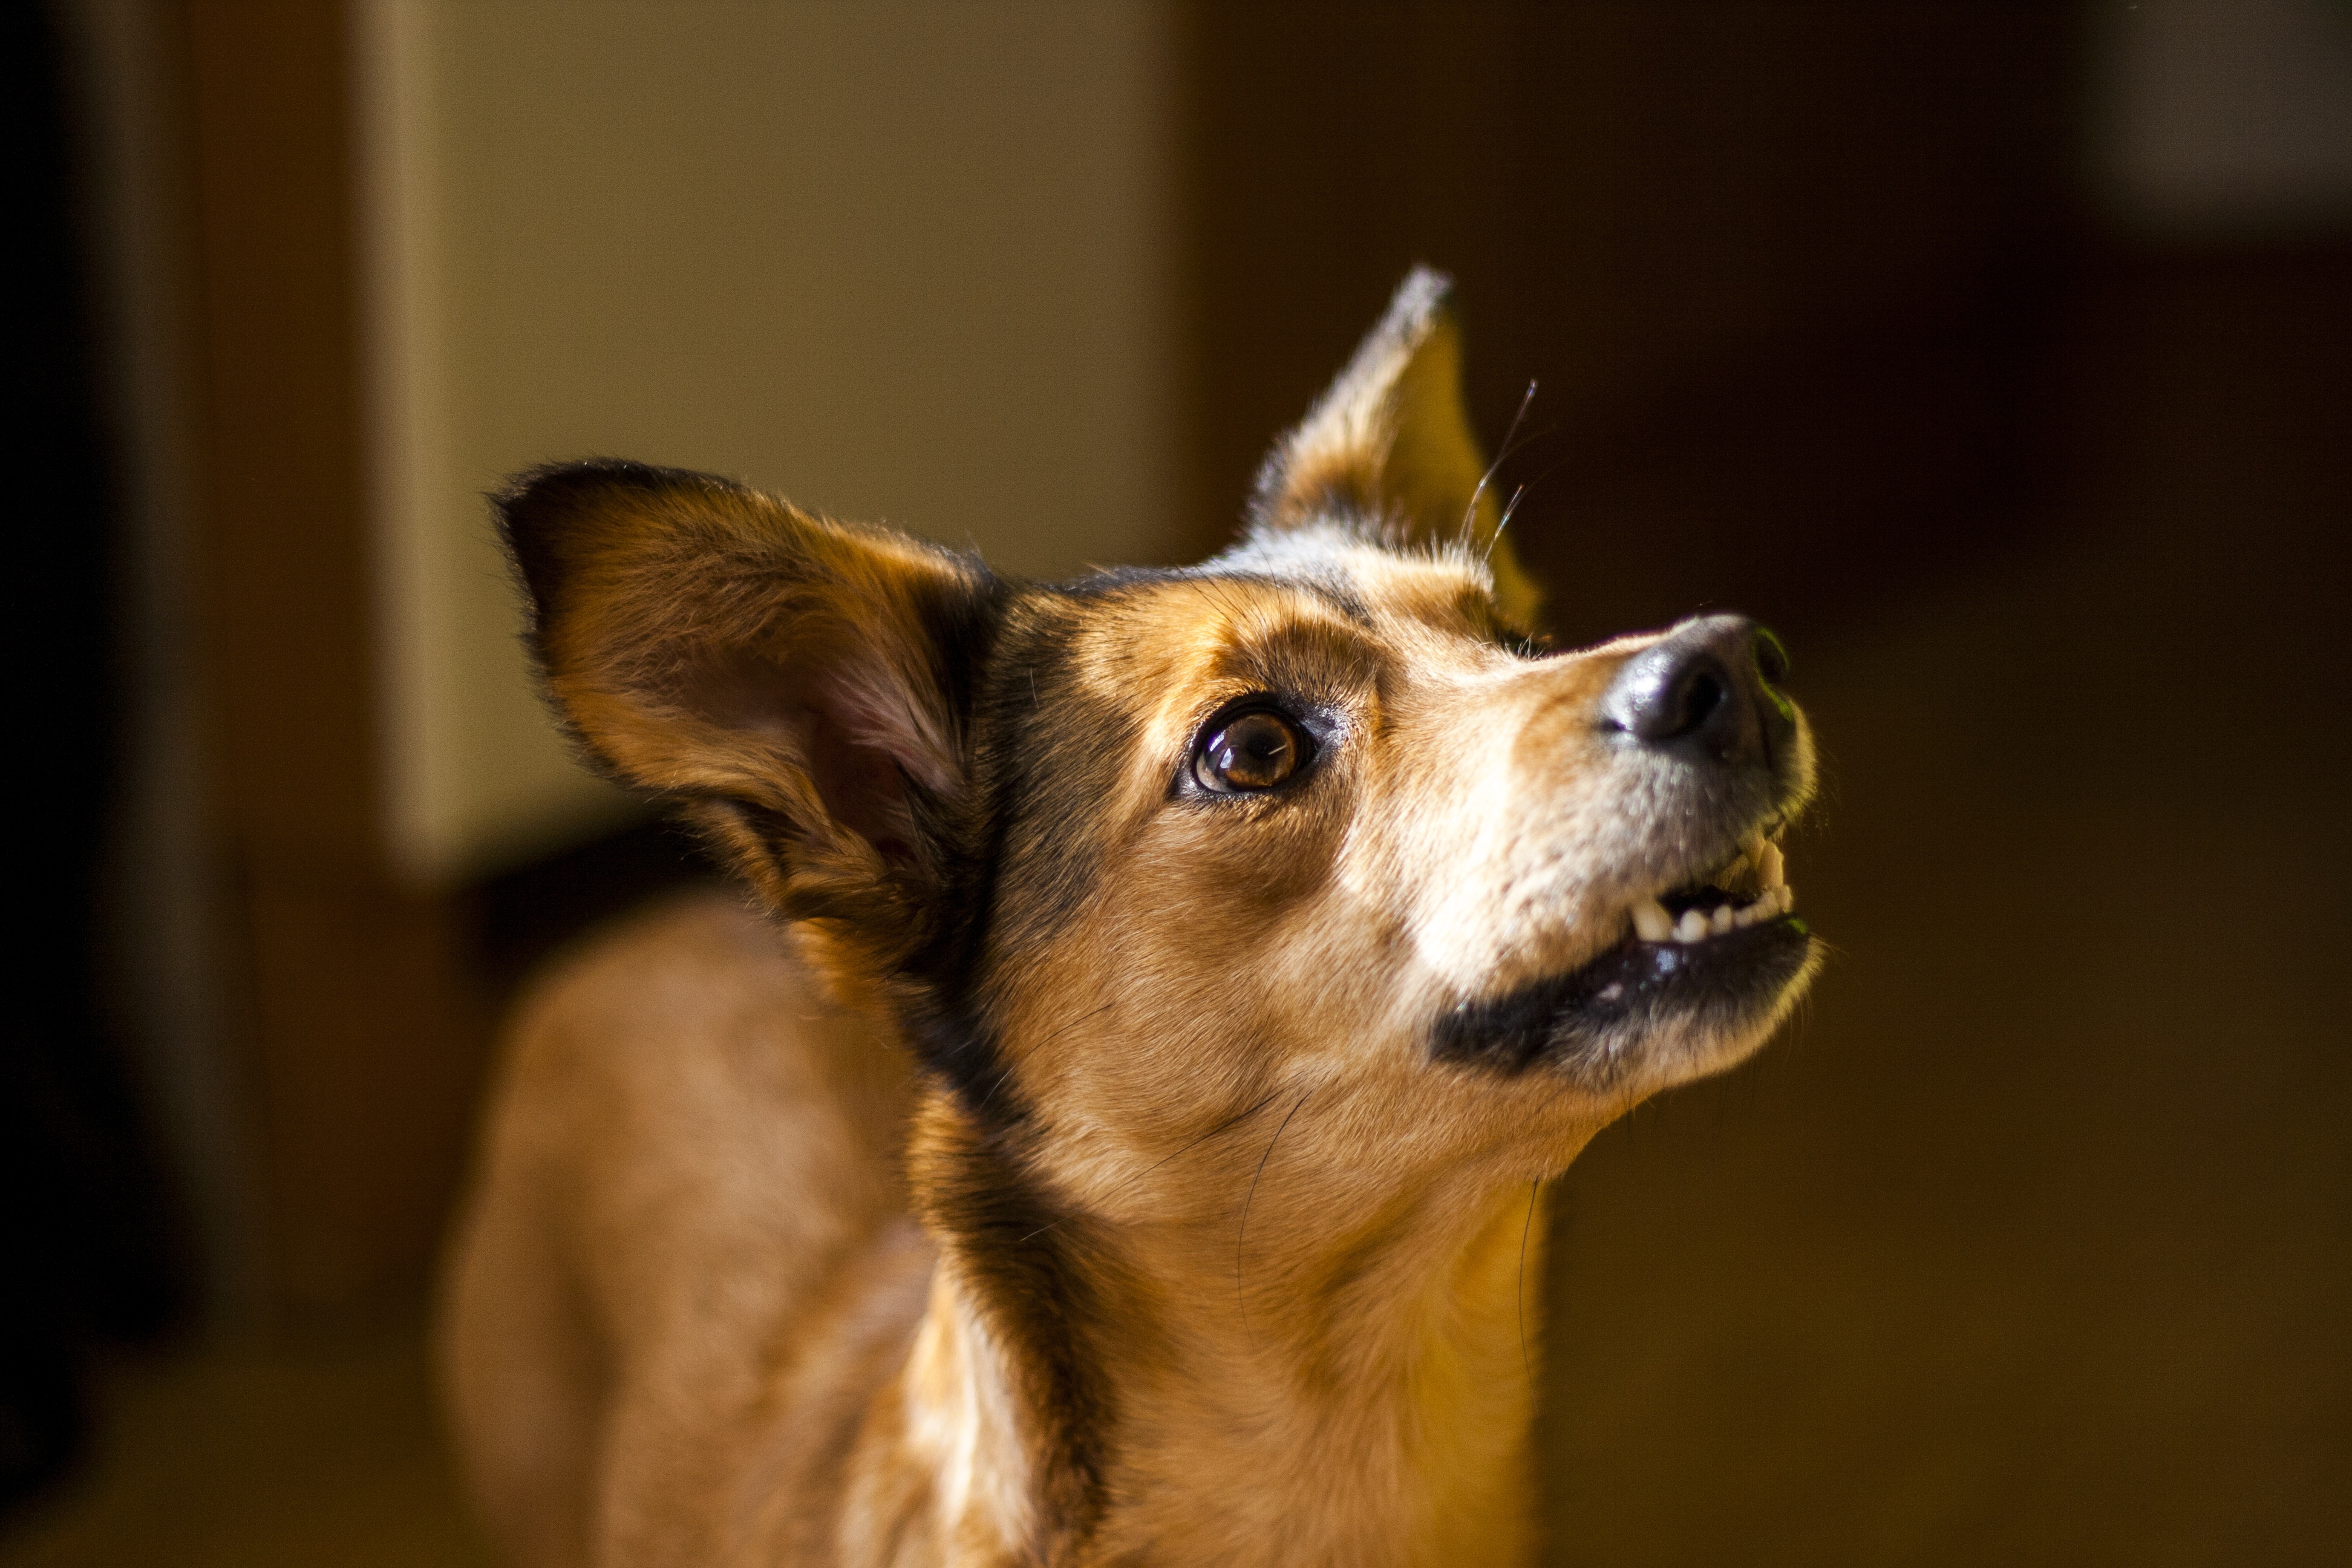
puppy, dog, portrait, training, brown, mammal, close up, hybrid, vertebrate, learn, tricks, awakened, small dog, dog like mammal